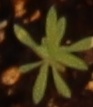
Label: Kochia